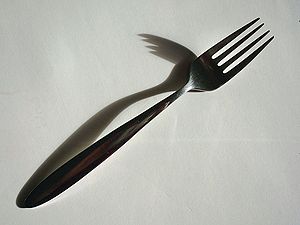
Gaffel (bestik)
En spisegaffel
En gaffel er et redskab man kan bruge til at håndtere mad med. Fra tilberedning til indtagelse.